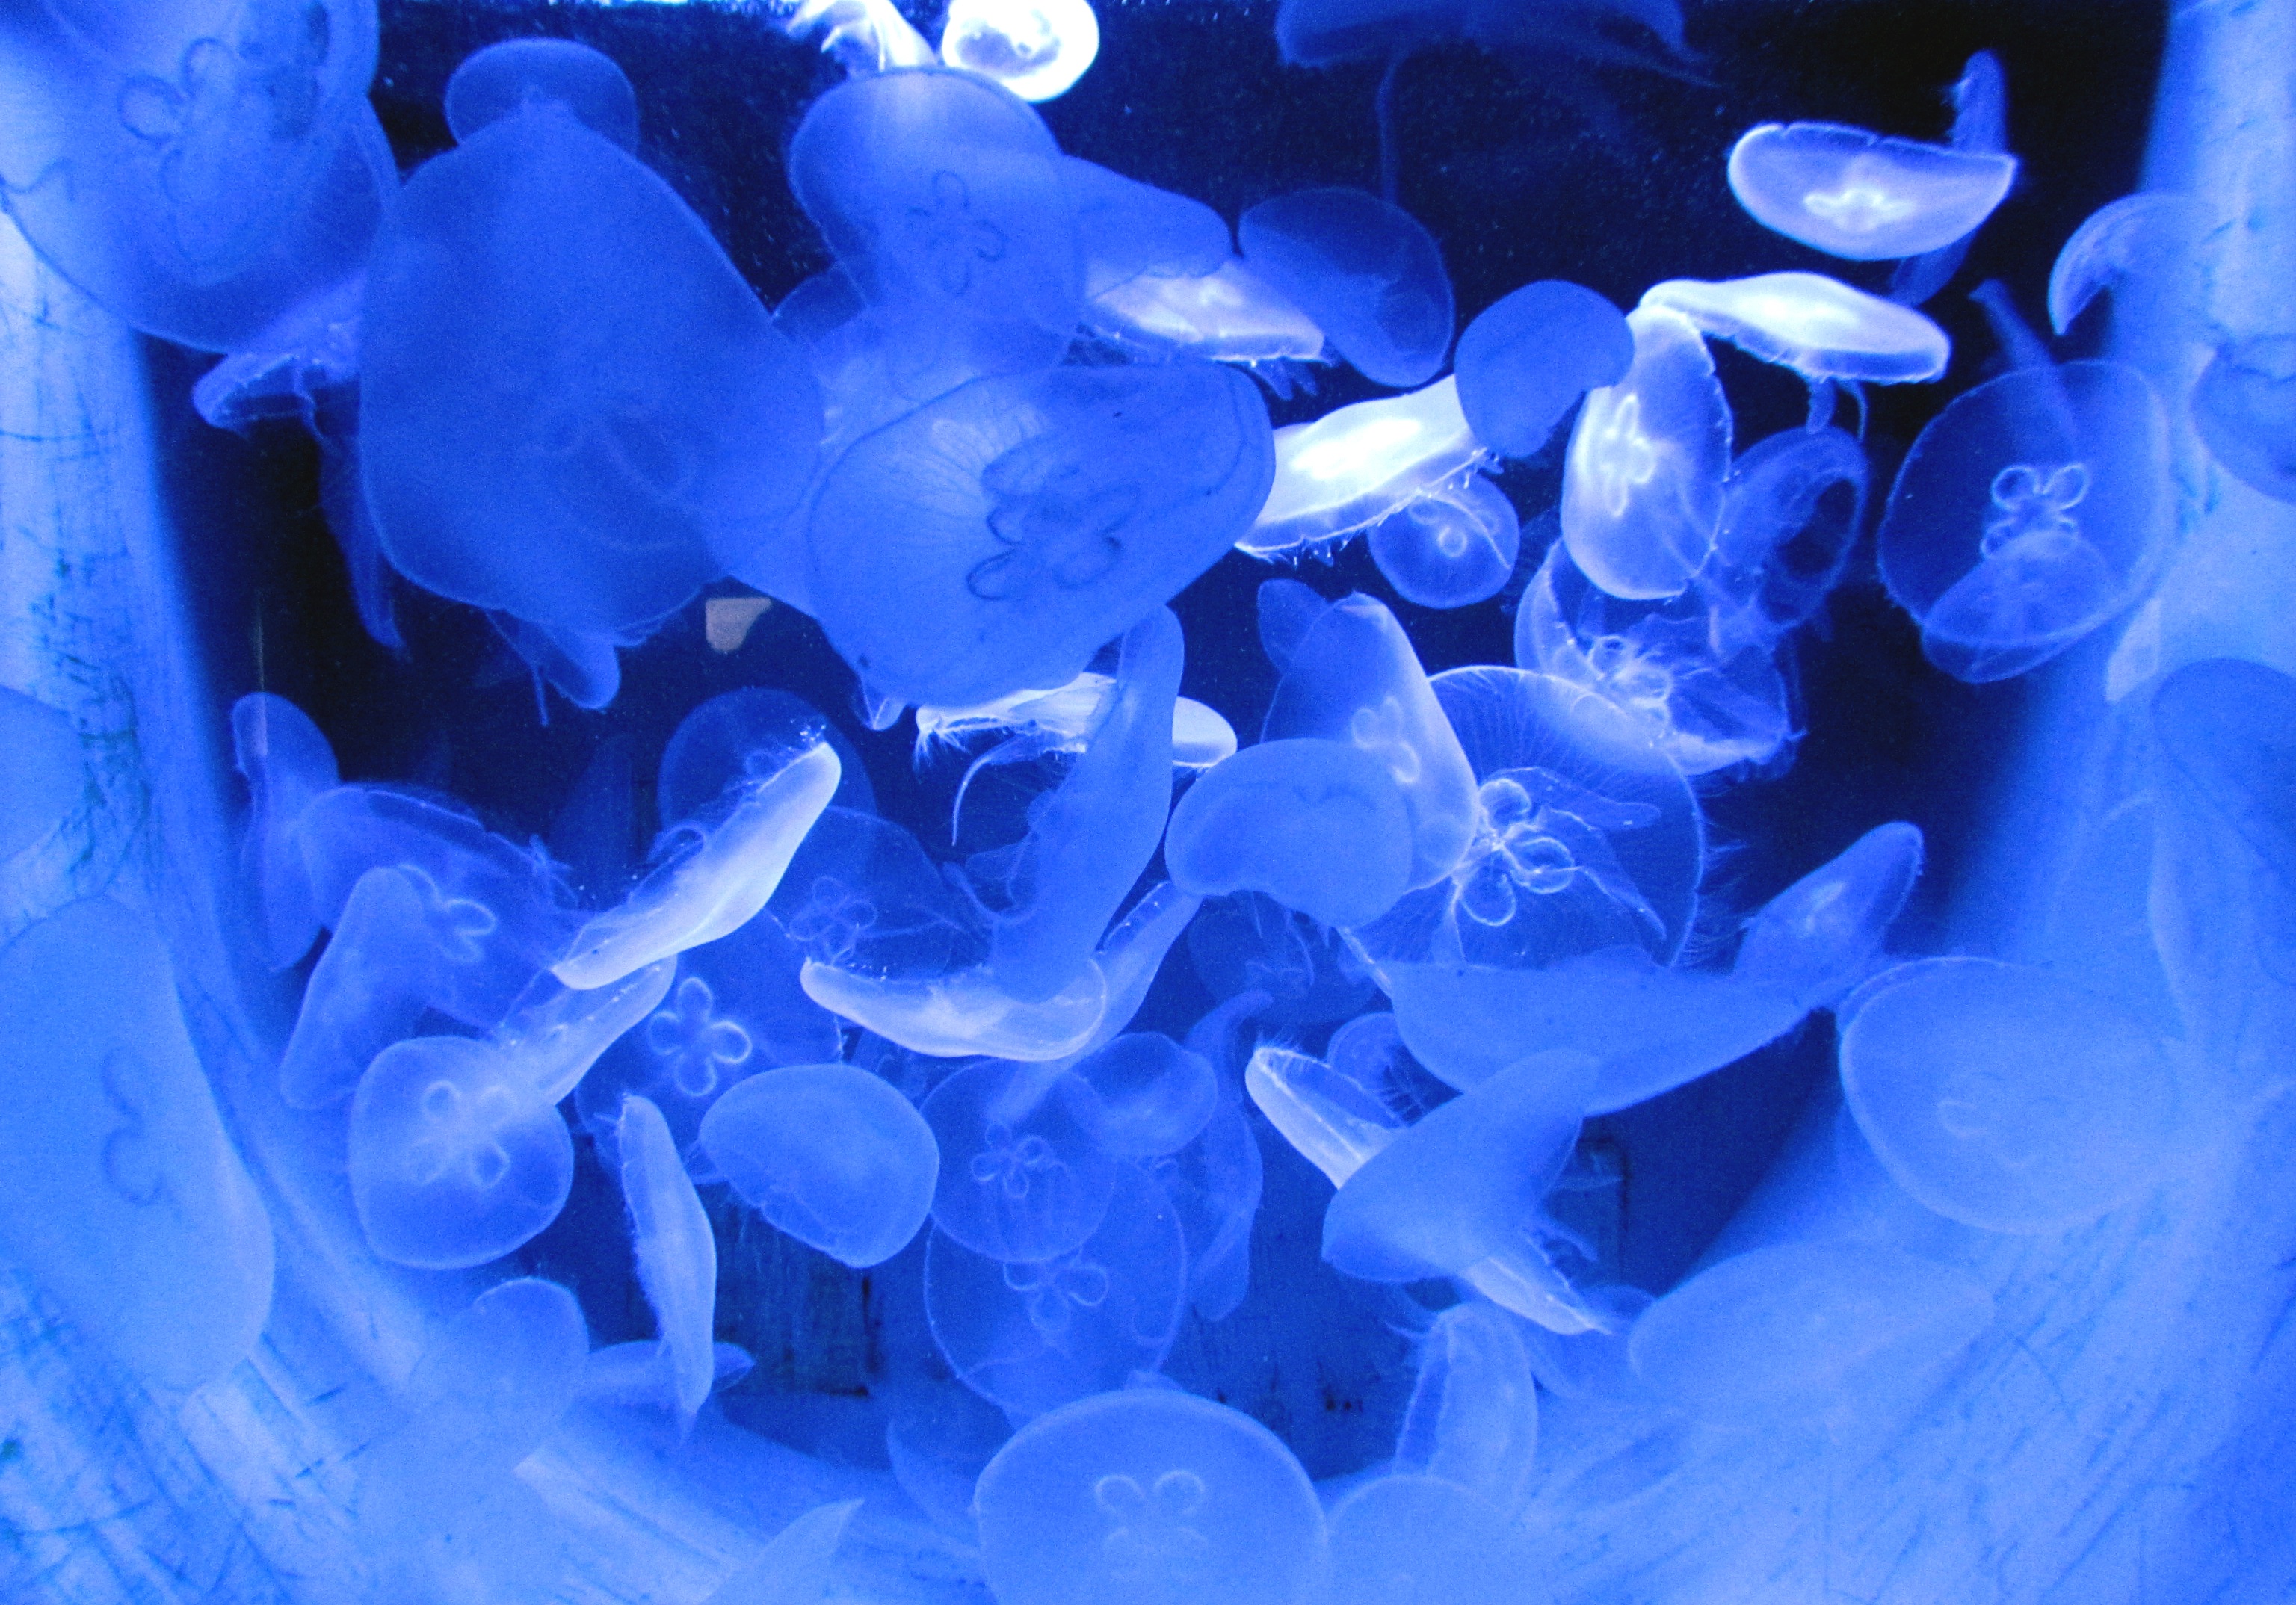
sea, water, ocean, flower, petal, animal, diving, underwater, ice, jellyfish, blue, sea animal, invertebrate, transparent, cnidaria, creature, freezing, salt water, macro photography, marine biology, marine invertebrates